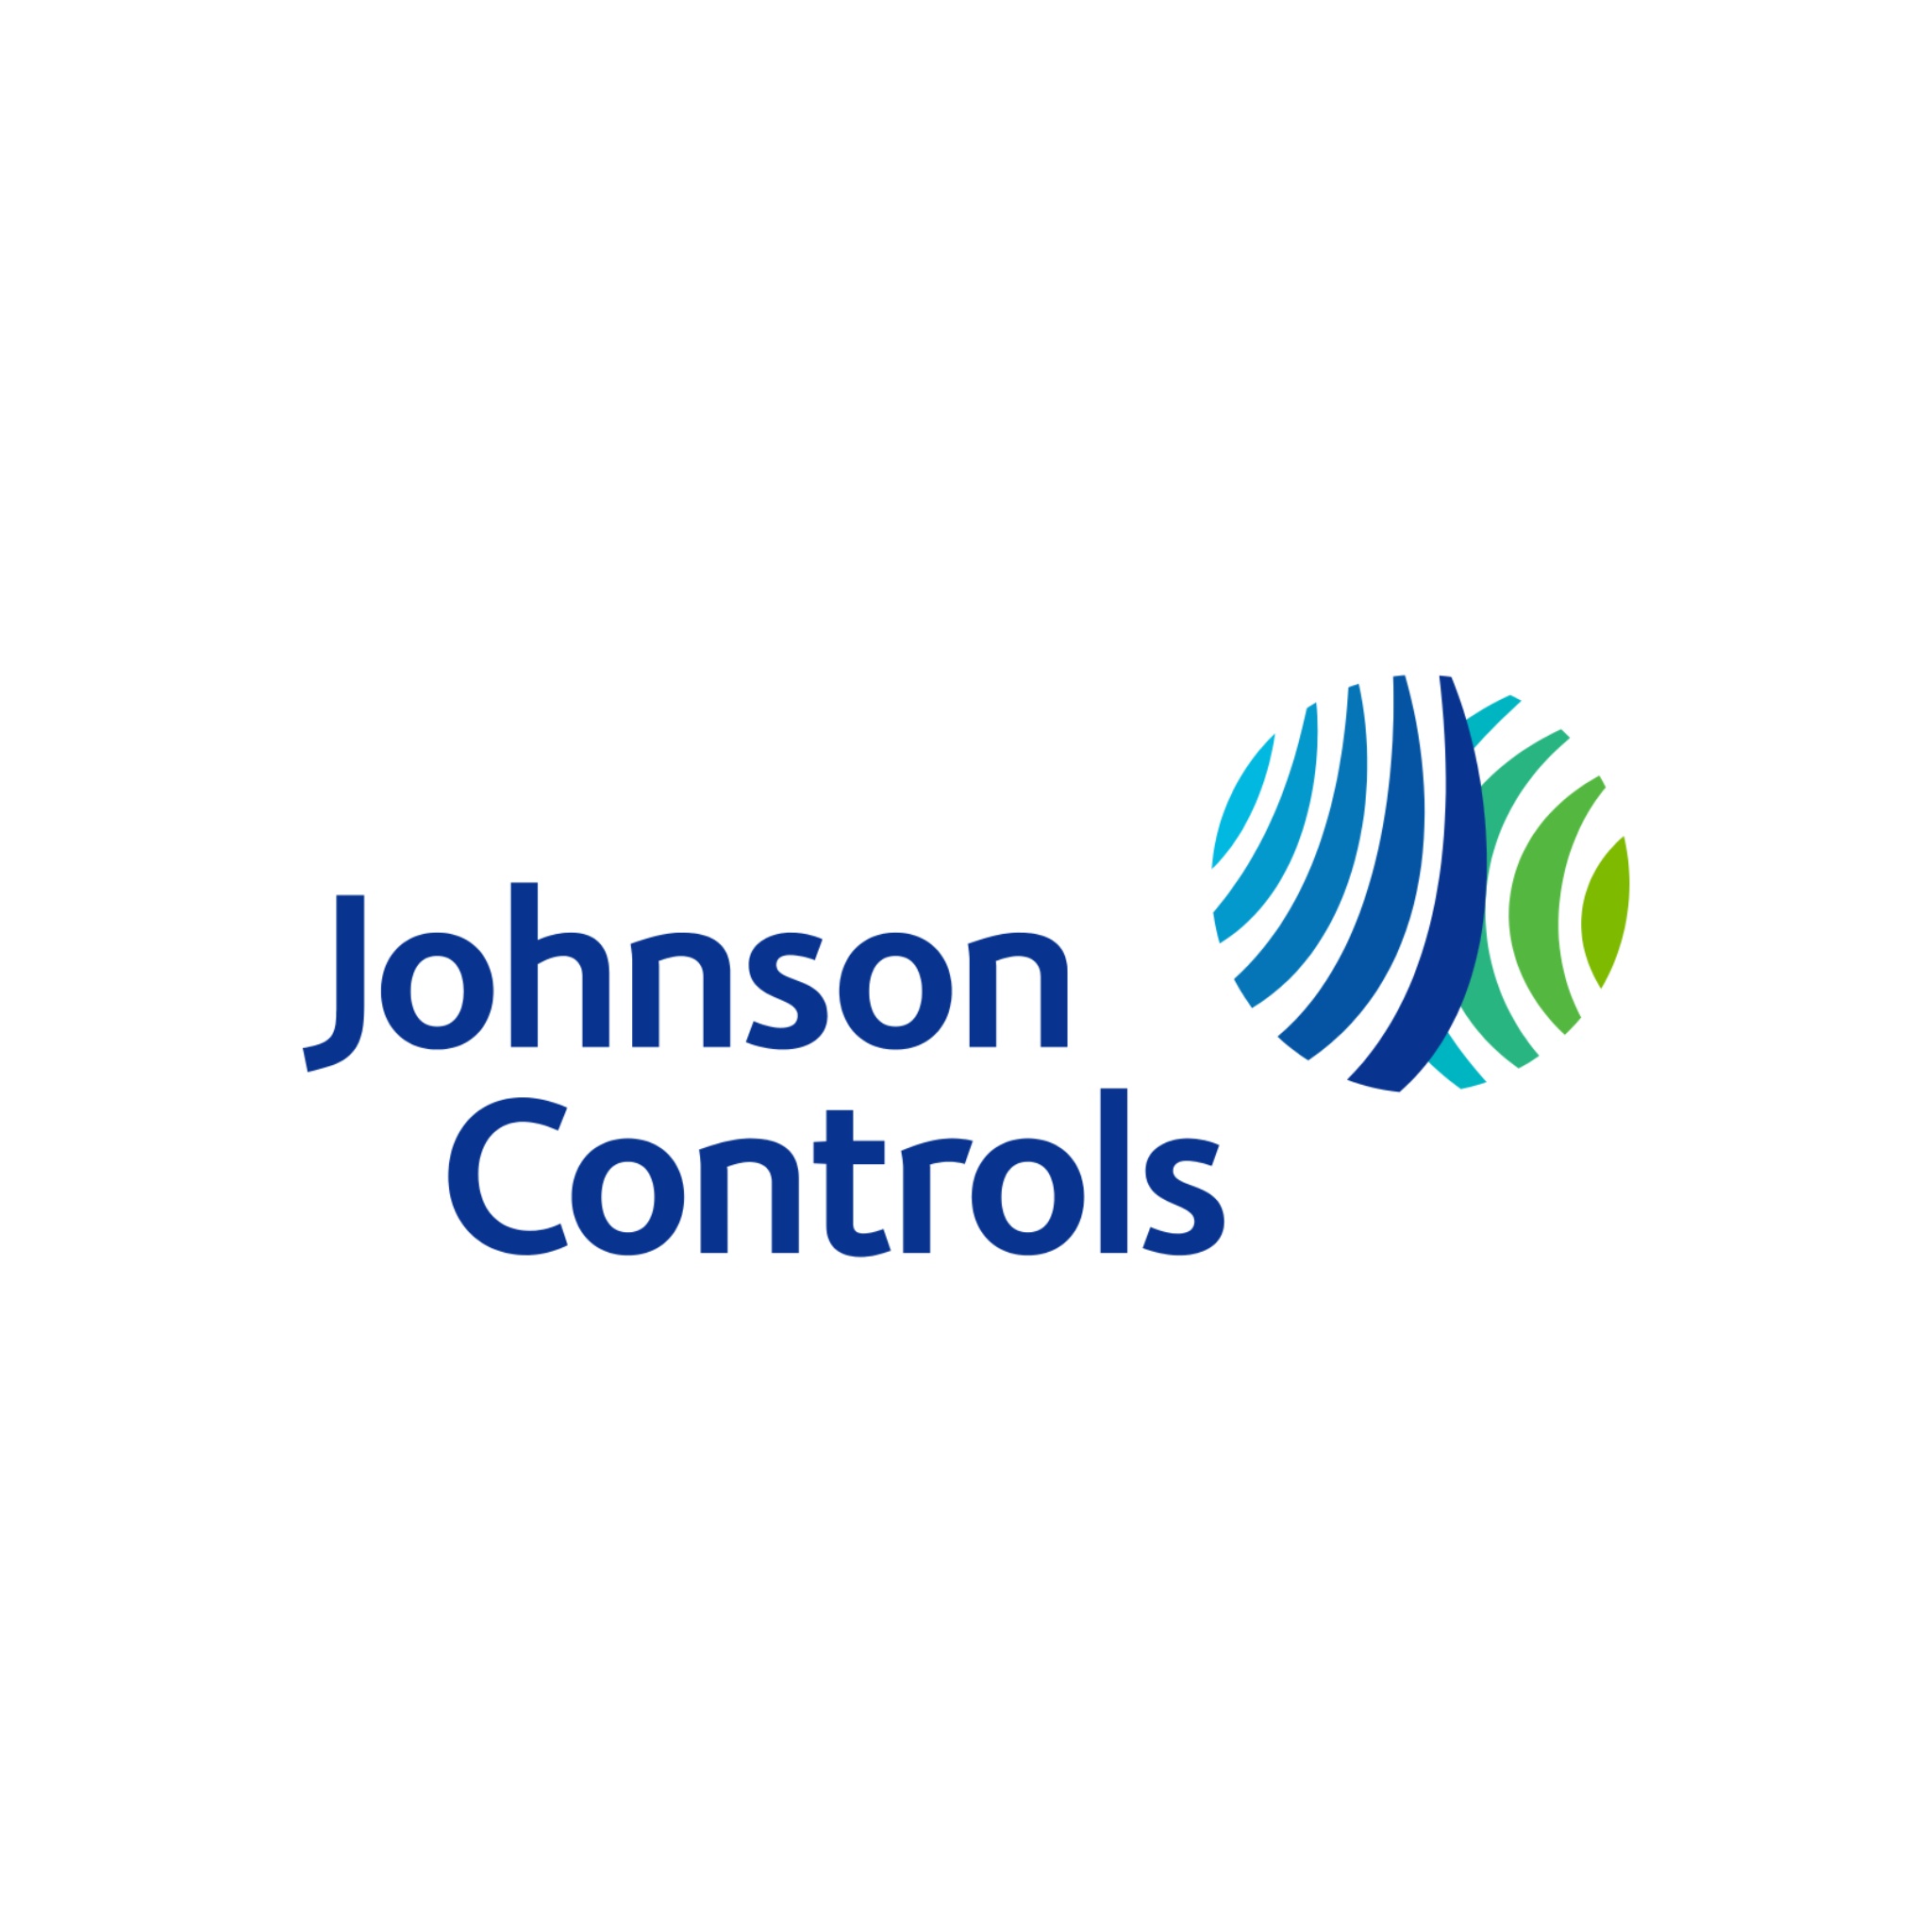
Johnson Controls VG1841CL+923BUB 1" 3W 7.4Cv 85-264V 2POS S/R
Brand: Johnson Controls
1" 3W 7.4Cv 85-264V 2POS S/R
Category: Hardware > Power & Electrical Supplies > Ballasts & Starters > Electronic Ballasts